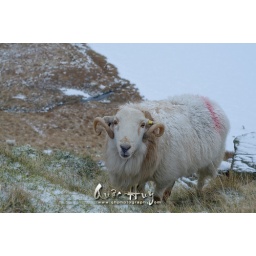
A sheep in the mountain